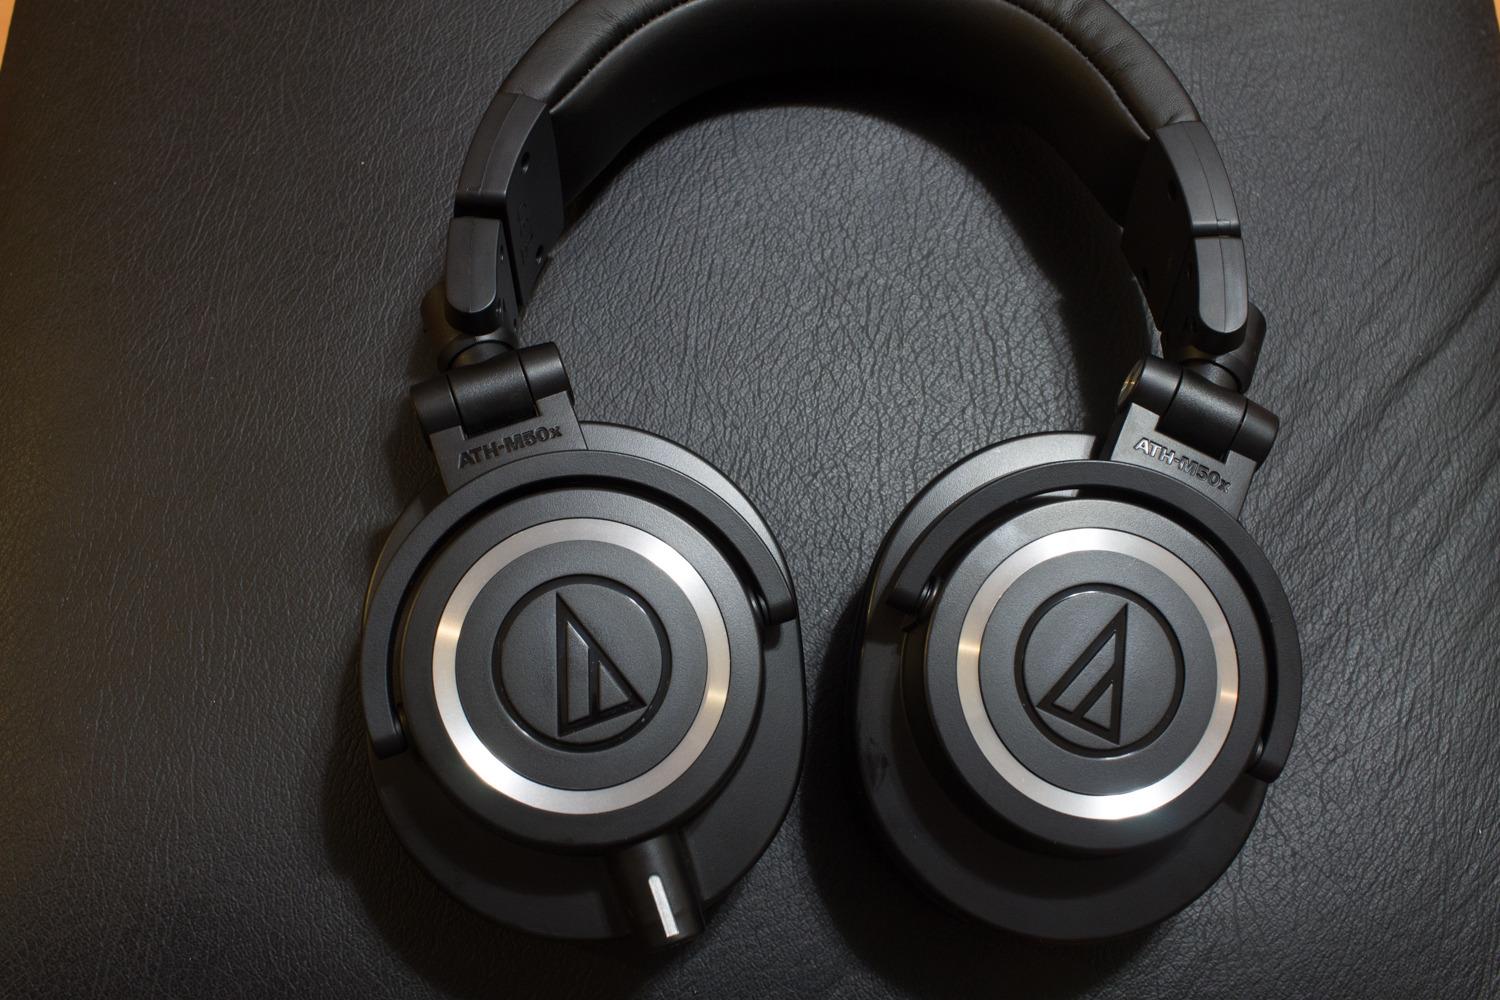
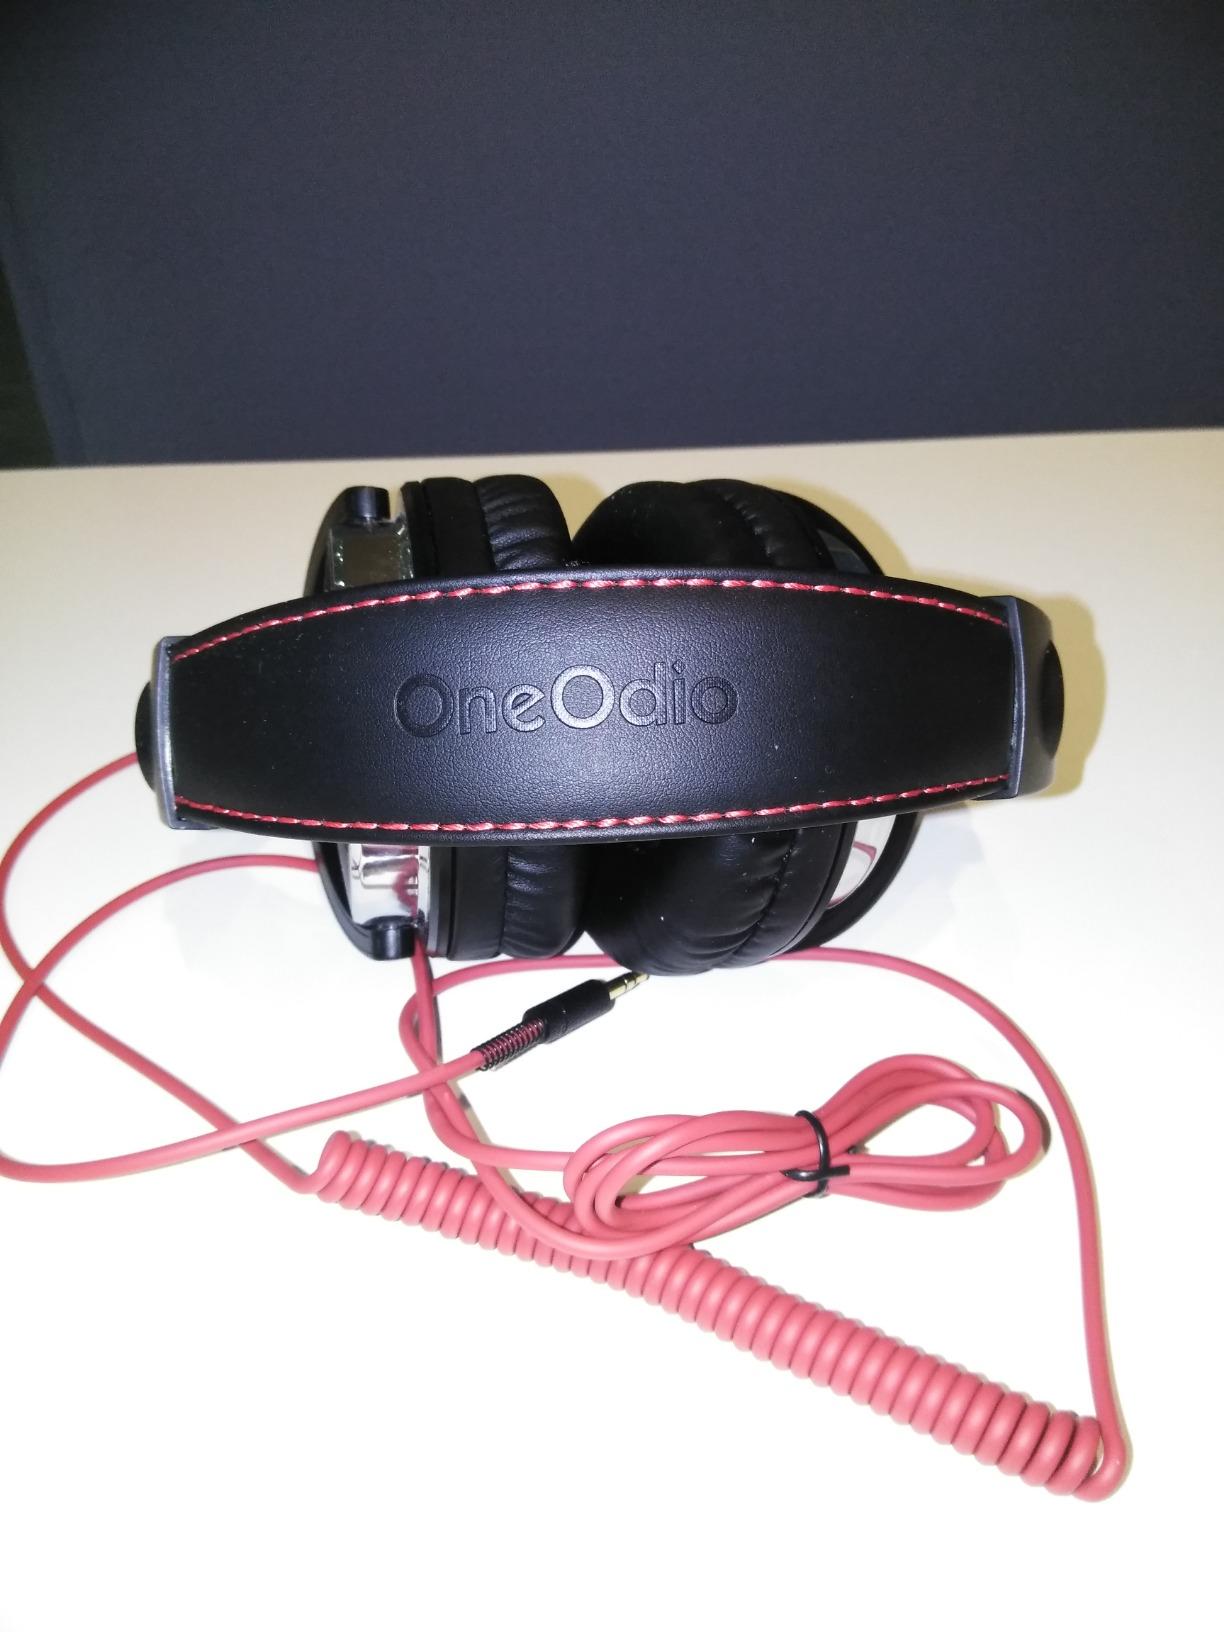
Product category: headphones
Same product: no